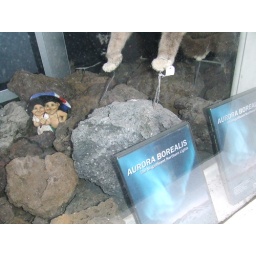
Stuffed cat on wires in Reykjavik shop window